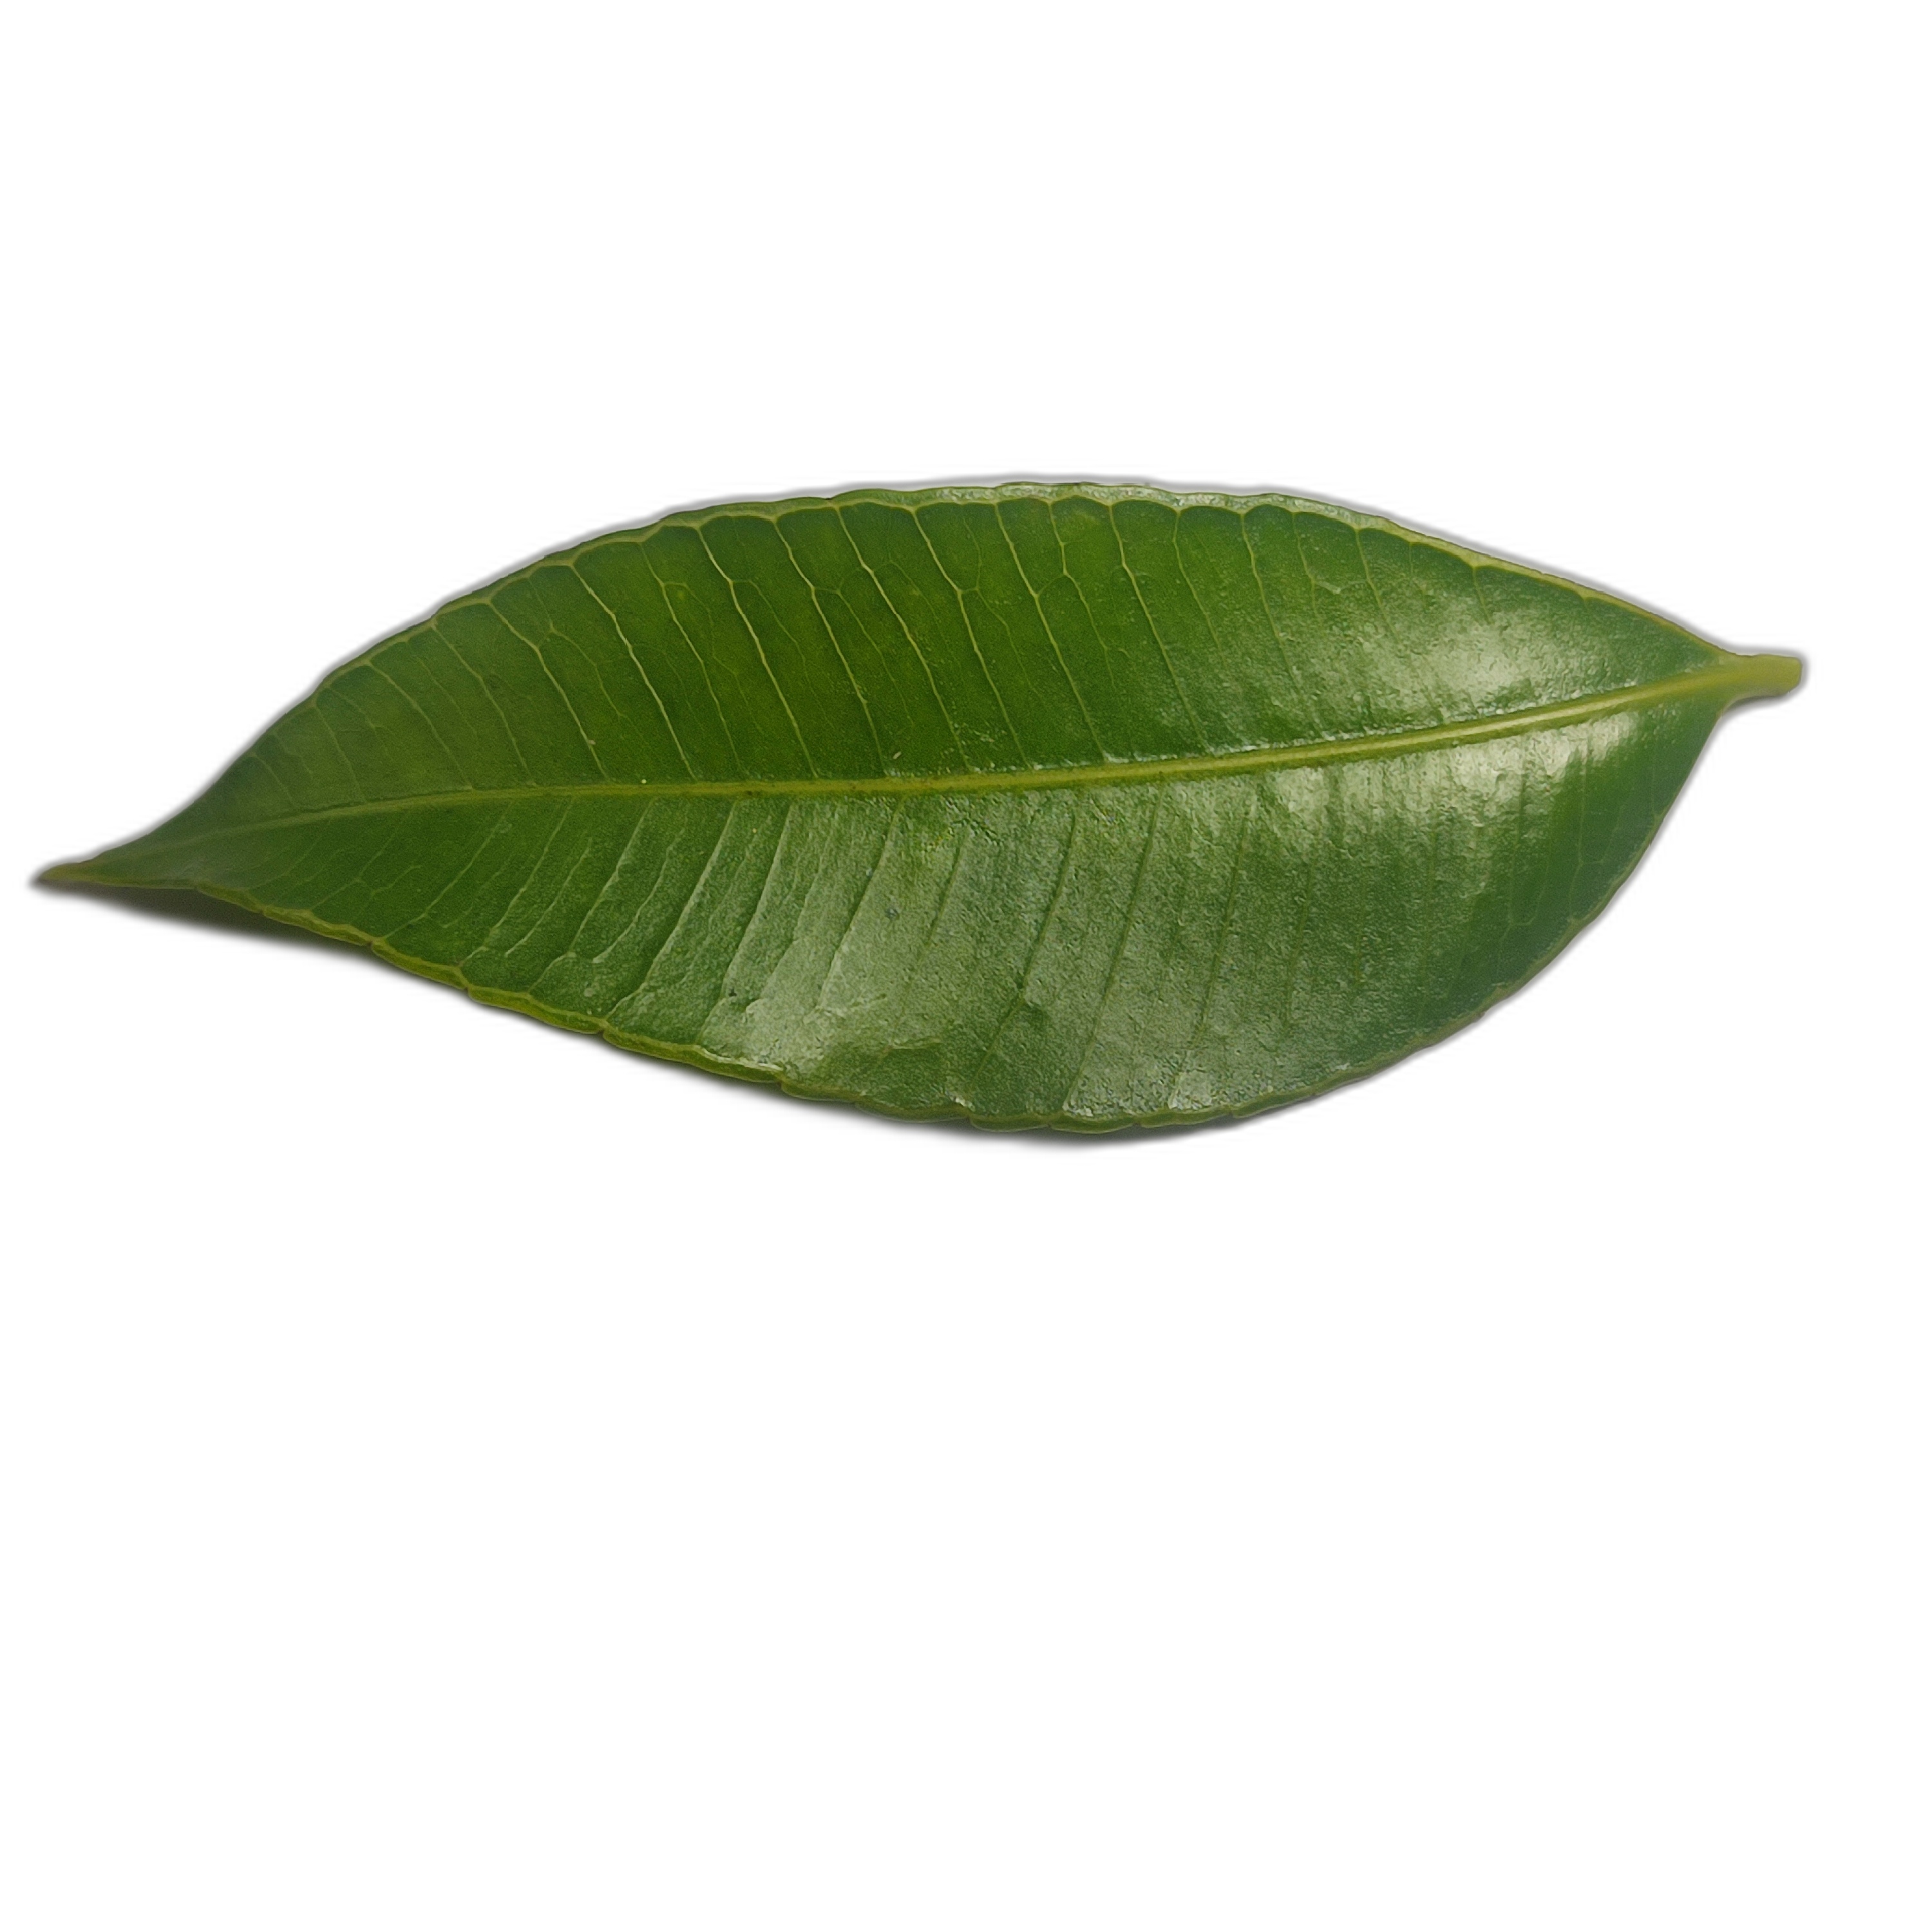
Label: healthy